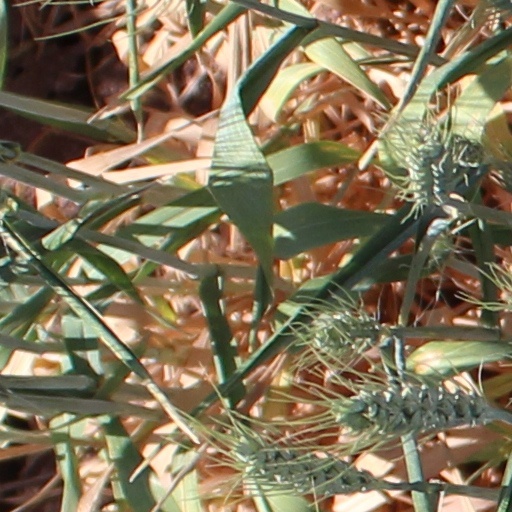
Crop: wheat